MAI-223

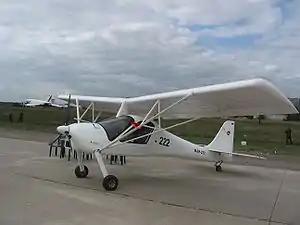
MAI-223 at the 2007 MAKS Airshow

The MAI-223 Kityonok is a single-engine STOL ultralight aircraft developed by the Moscow Aviation Institute's special design bureau (OSKBEC) from 2002. The first production aircraft was delivered in 2008. A crop spraying version is under development. The aircraft is supplied as a kit for amateur construction or complete and ready-to-fly.